Kyle Julius

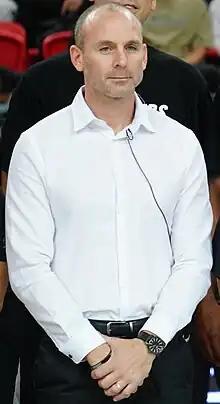

Kyle Nicholas Julius (born June 20, 1979) is a Canadian former professional basketball player and coach, He currently serves as General Manager and head coach for the Vancouver Bandits of the Canadian Elite Basketball League (CEBL) and the Taiwanese team Formosa Taishin Dreamers of the ASEAN Basketball League and the P. League+. A former Canadian men's national team player, he has been considered one of Canada's most experienced and talented basketball minds. He shares training tips and basketball experience through short articles published on NorthPoleHoops.